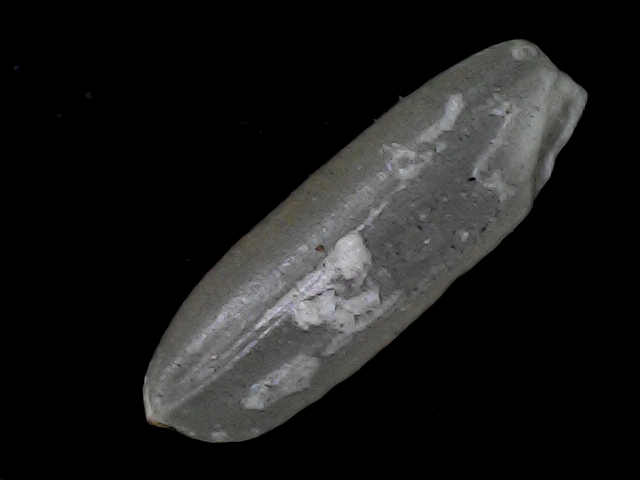
Rice variety: BD56